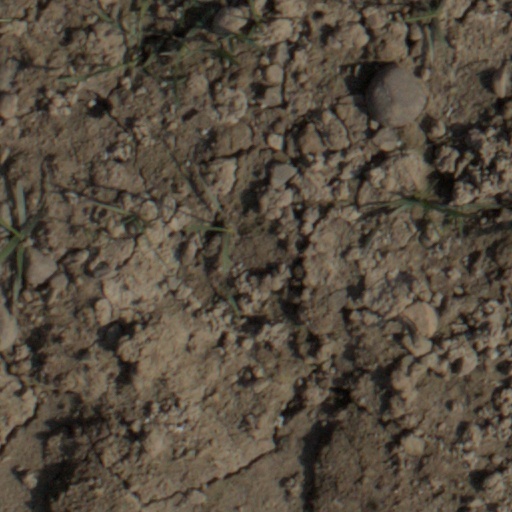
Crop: wheat